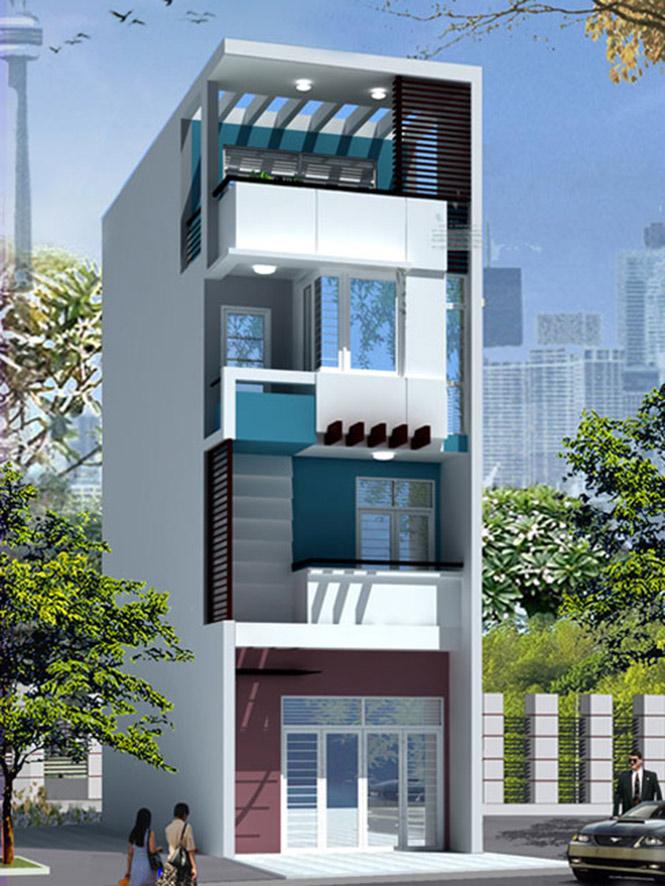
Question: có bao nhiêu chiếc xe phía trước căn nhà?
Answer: có một chiếc xe phía trước căn nhà